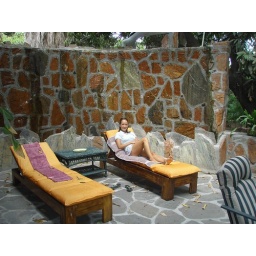
Views of our private patio surrounded by mango trees and a water fall